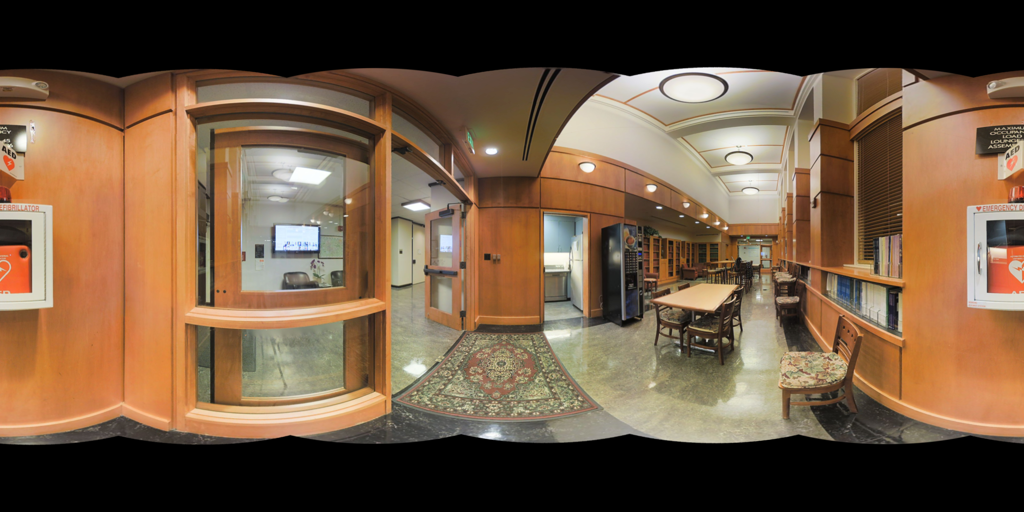
Referred object: the wooden table with four chairs

Referred object: the blue vending machine

Referred object: the chair opposite the long table